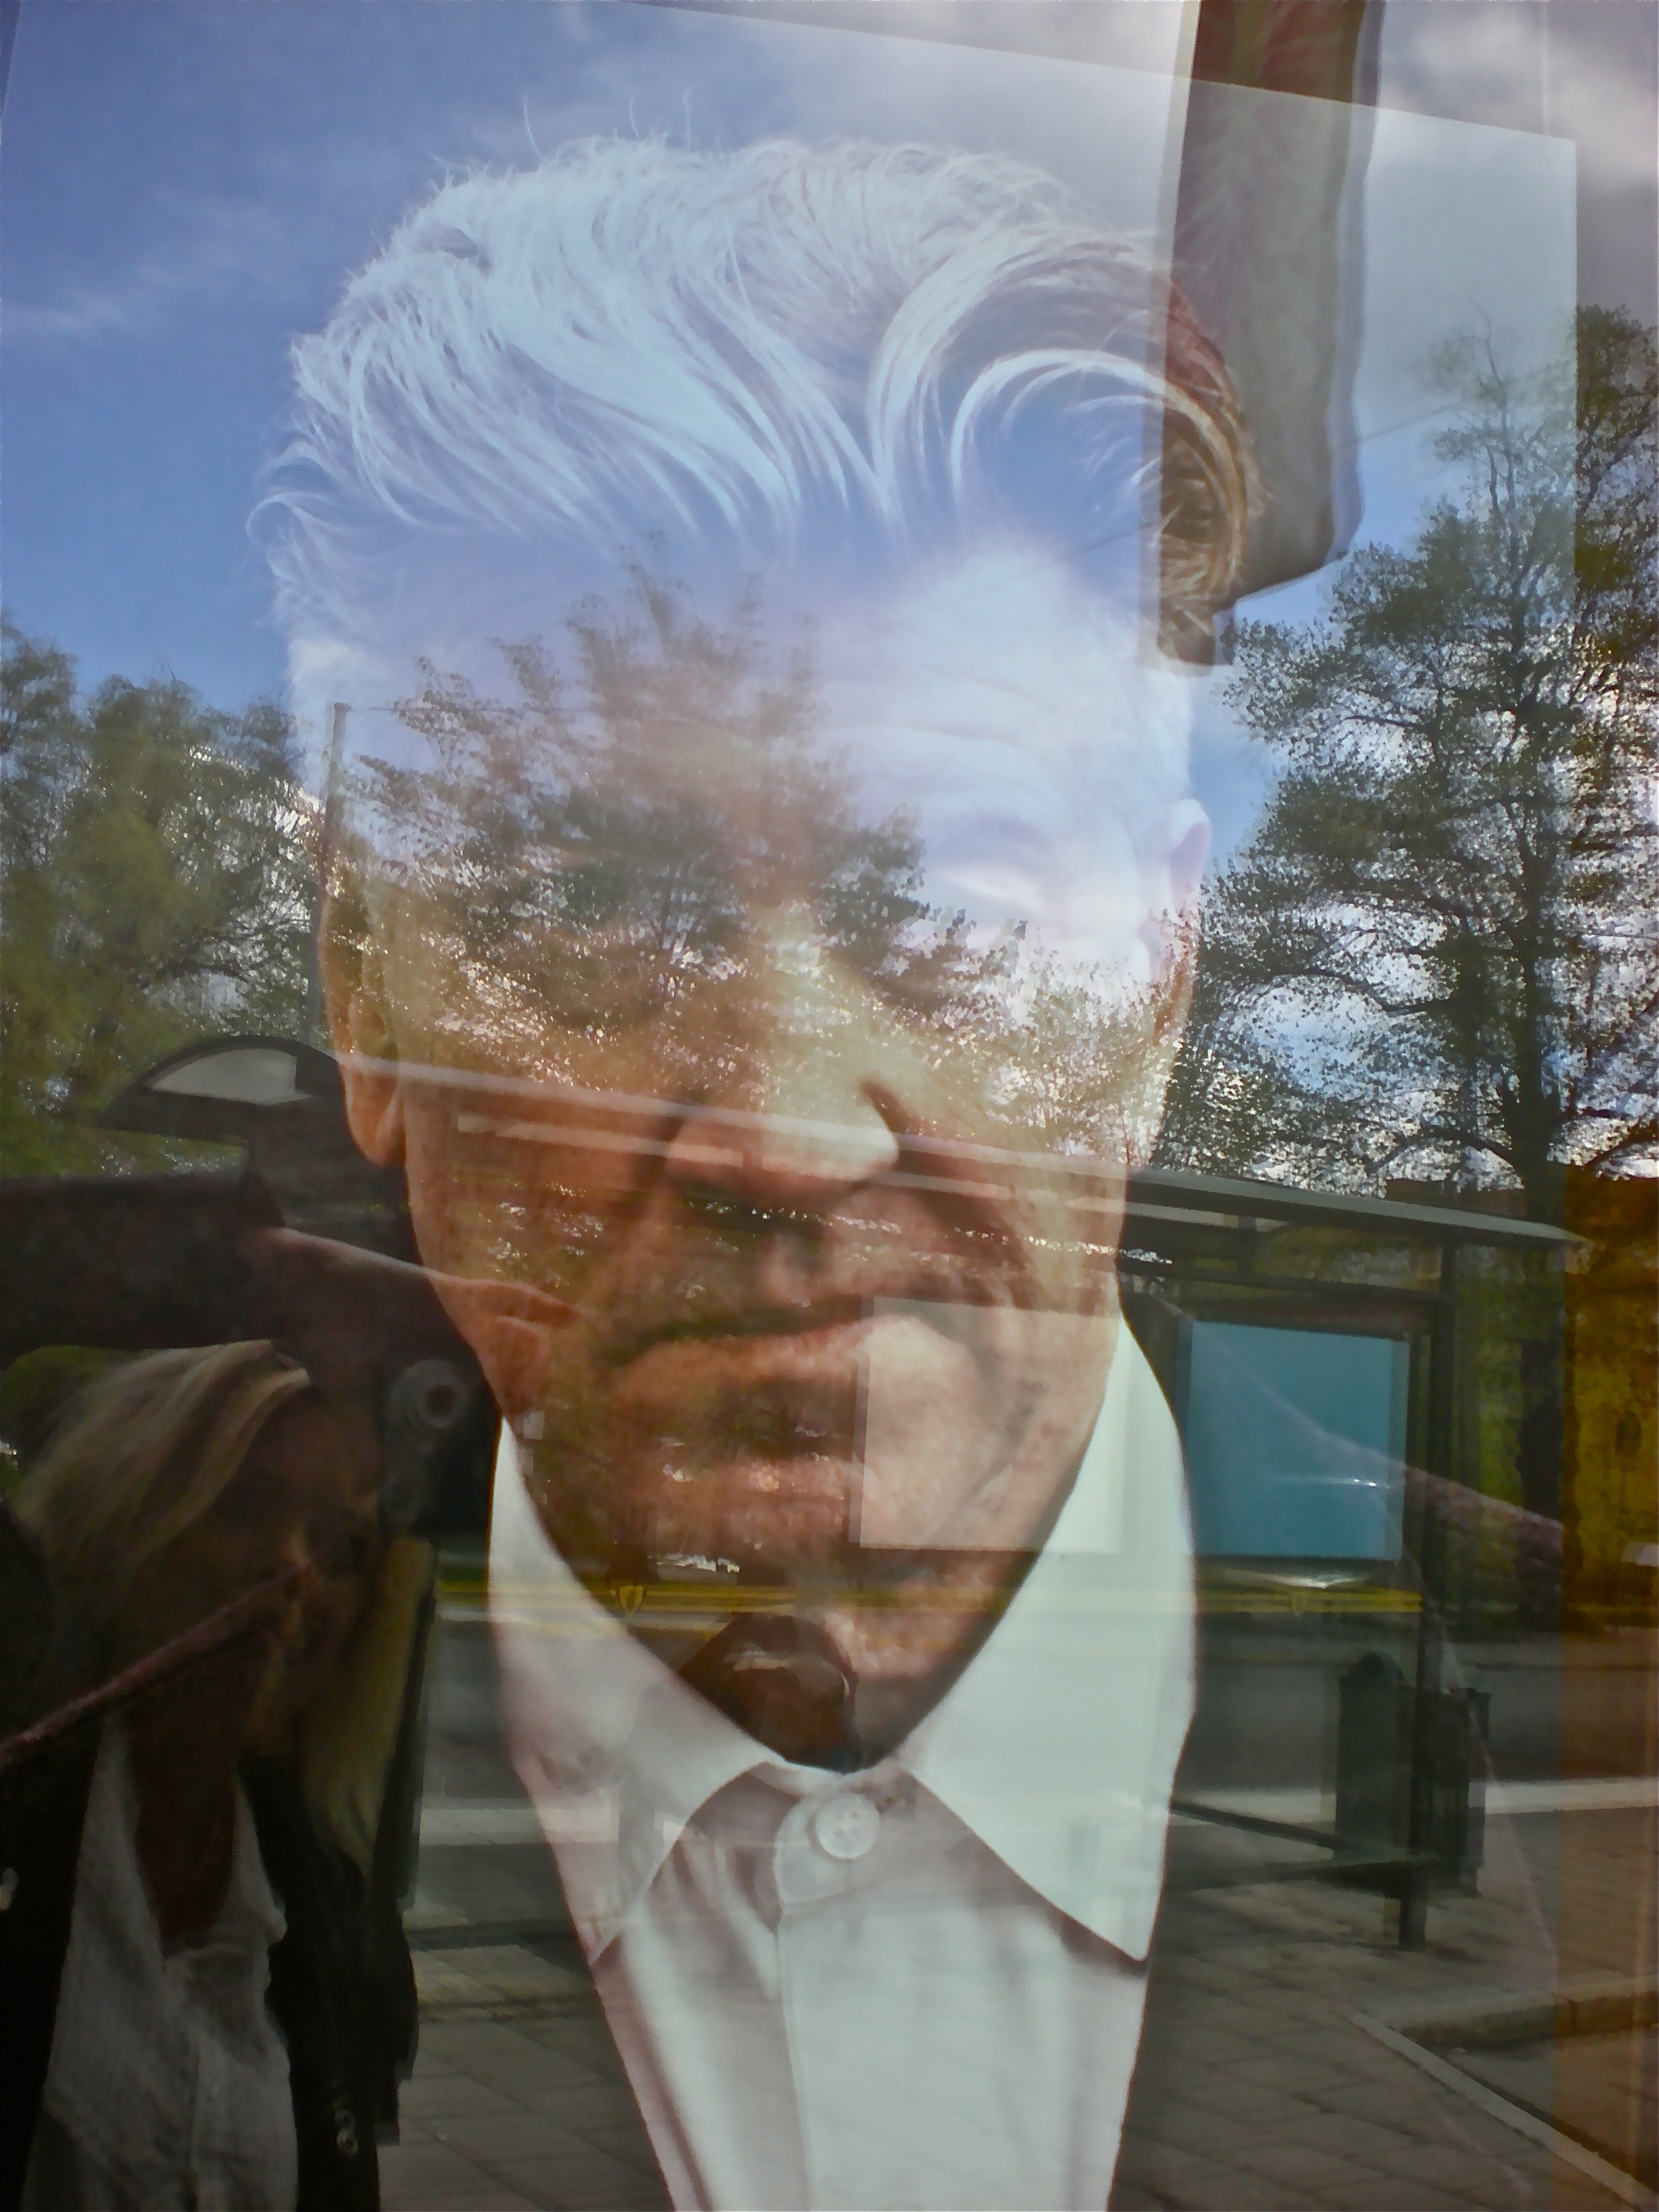
photographer, statue, painting, sculpture, art, storefront, head, photograph, mural, image, stockholm, mirroring, david lynch